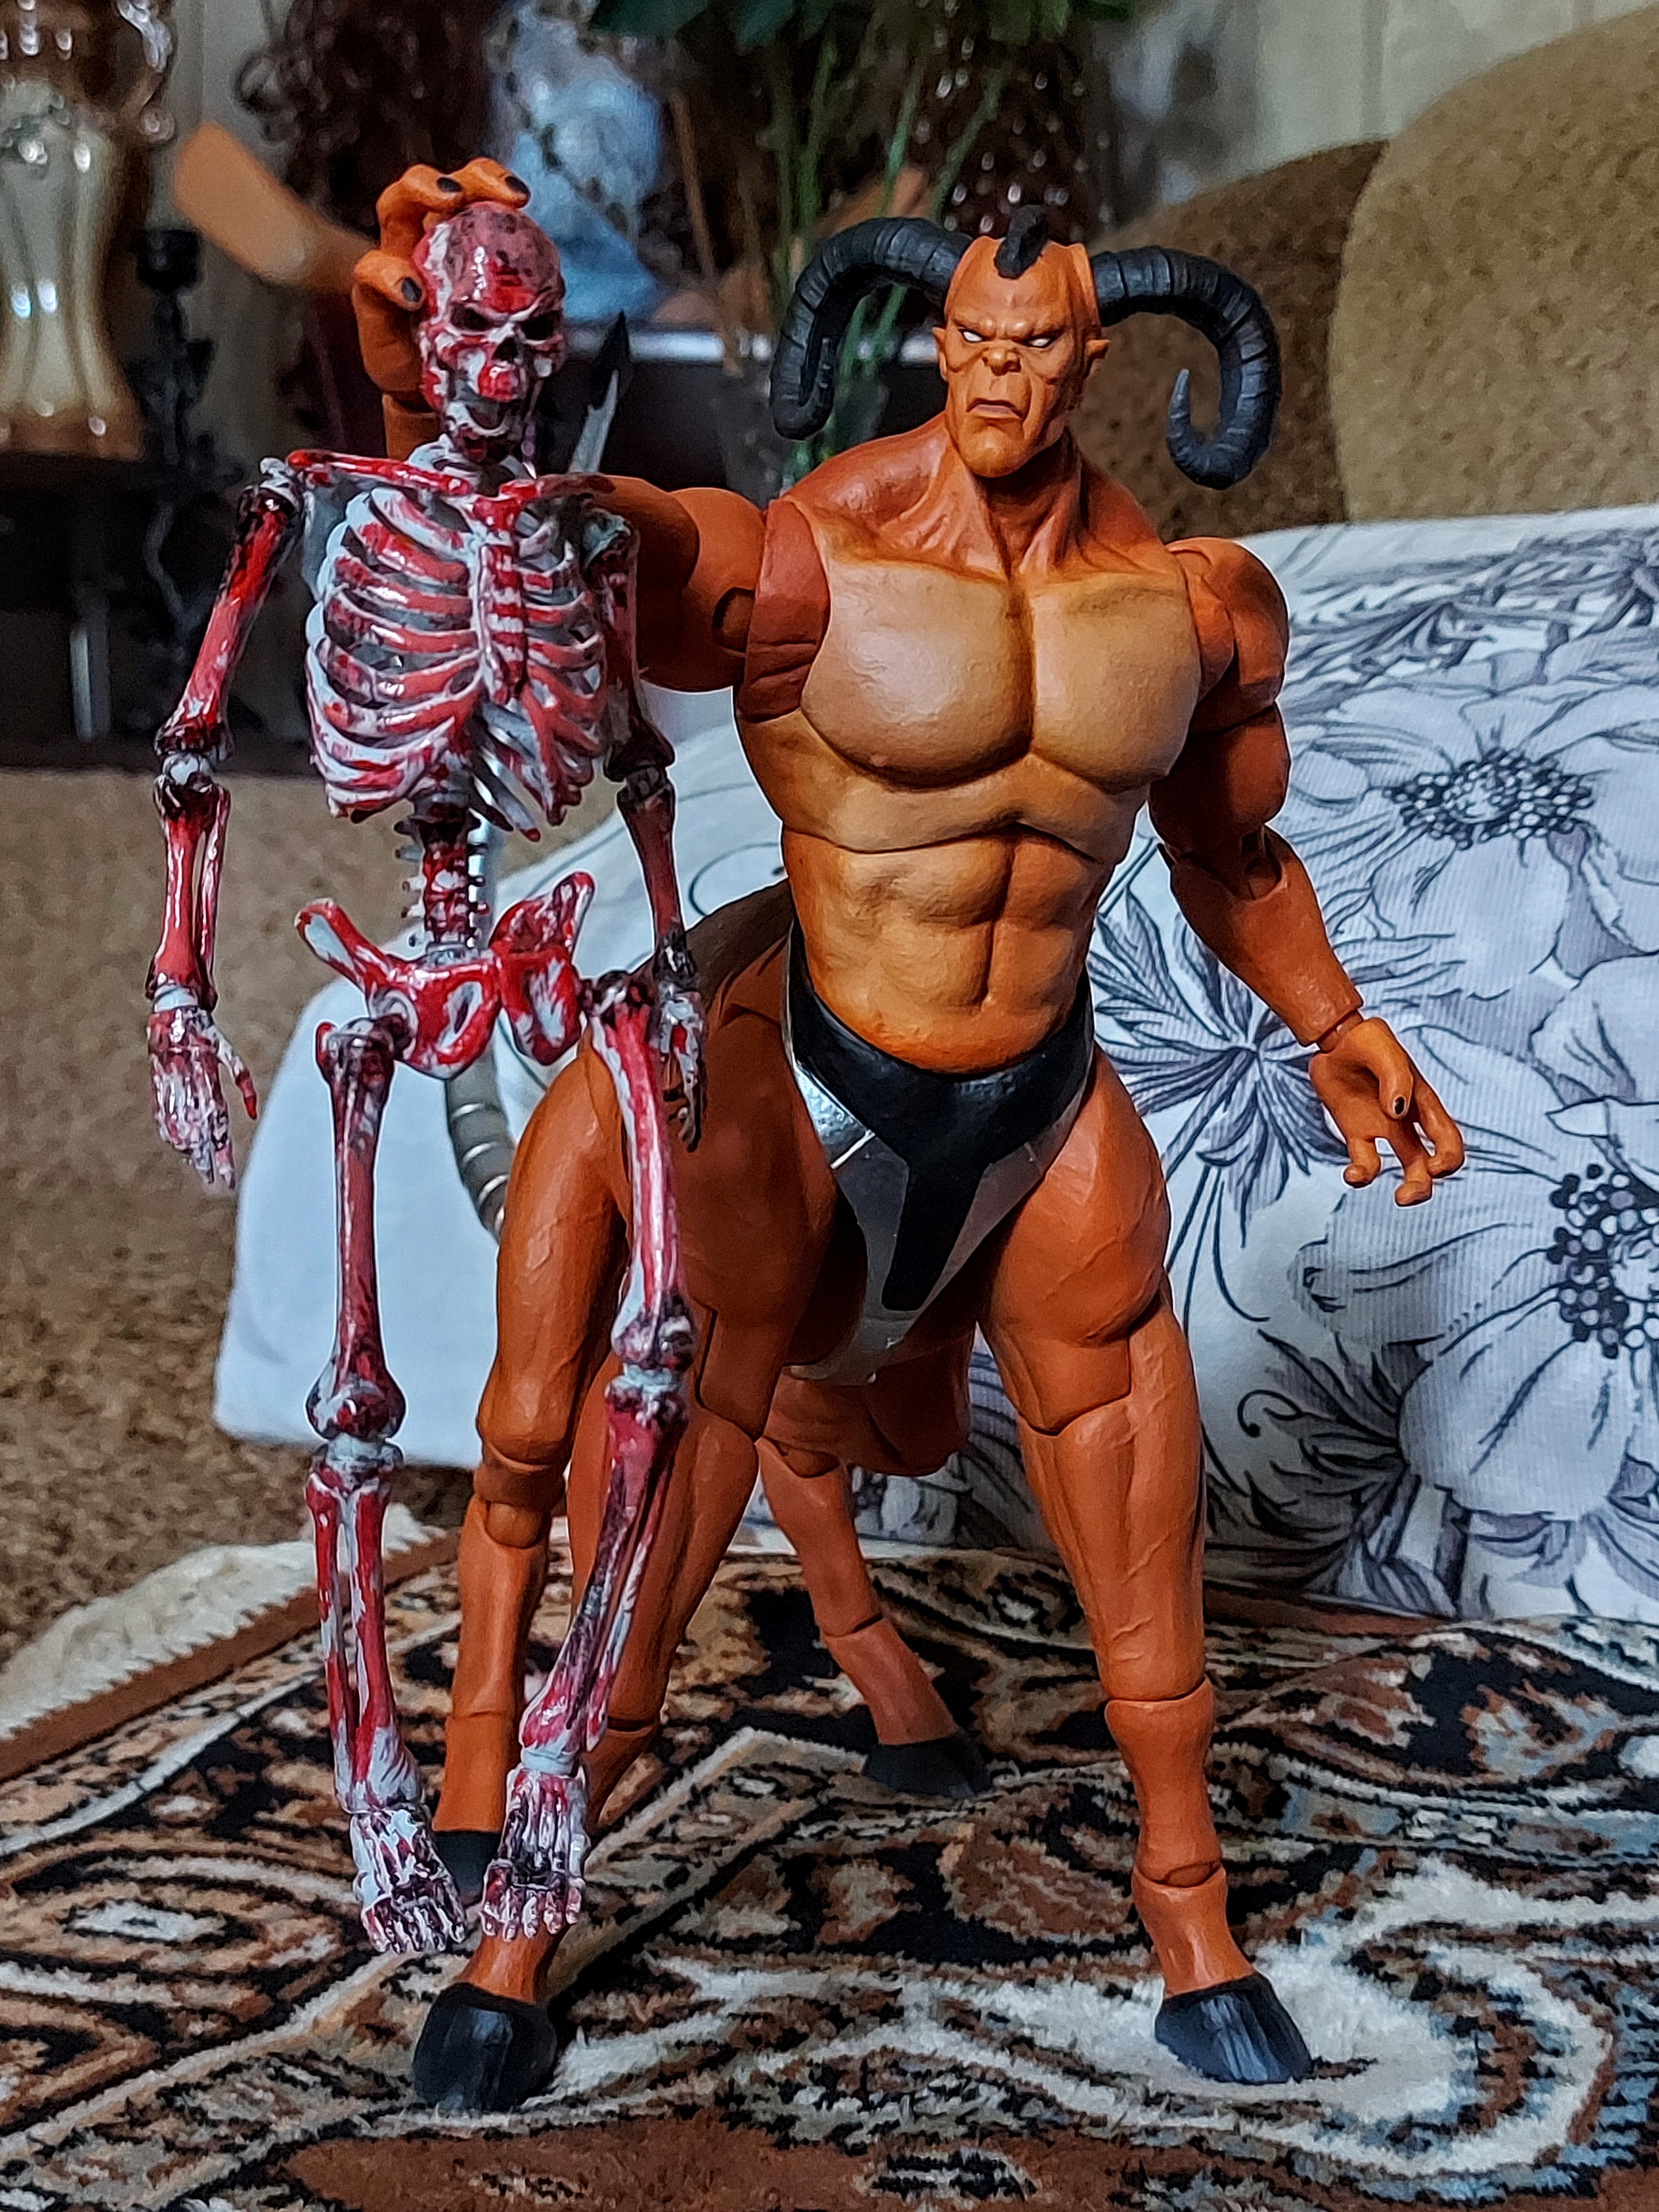
Shokan, storm, collectibles, warrior, fighter, action, figure, head, chest, toy, bodybuilder, thigh, undergarment, Barechested, bodybuilding, art, fictional character, underpants, event, trunk, entertainment, action figure, shorts, fiction, hat, performing arts, competition event, flesh, abdomen, costume, superhero, metal, briefs, belt, tribe, armour, comics, hero, public event, illustration, festival, competition